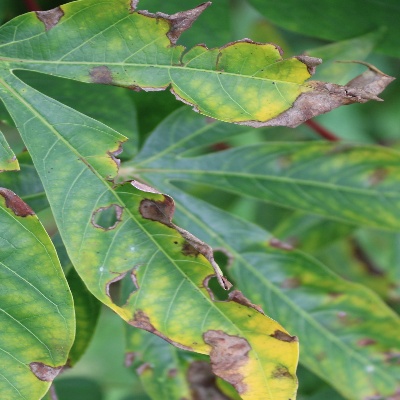
Crop: Cassava
Condition: brown spot